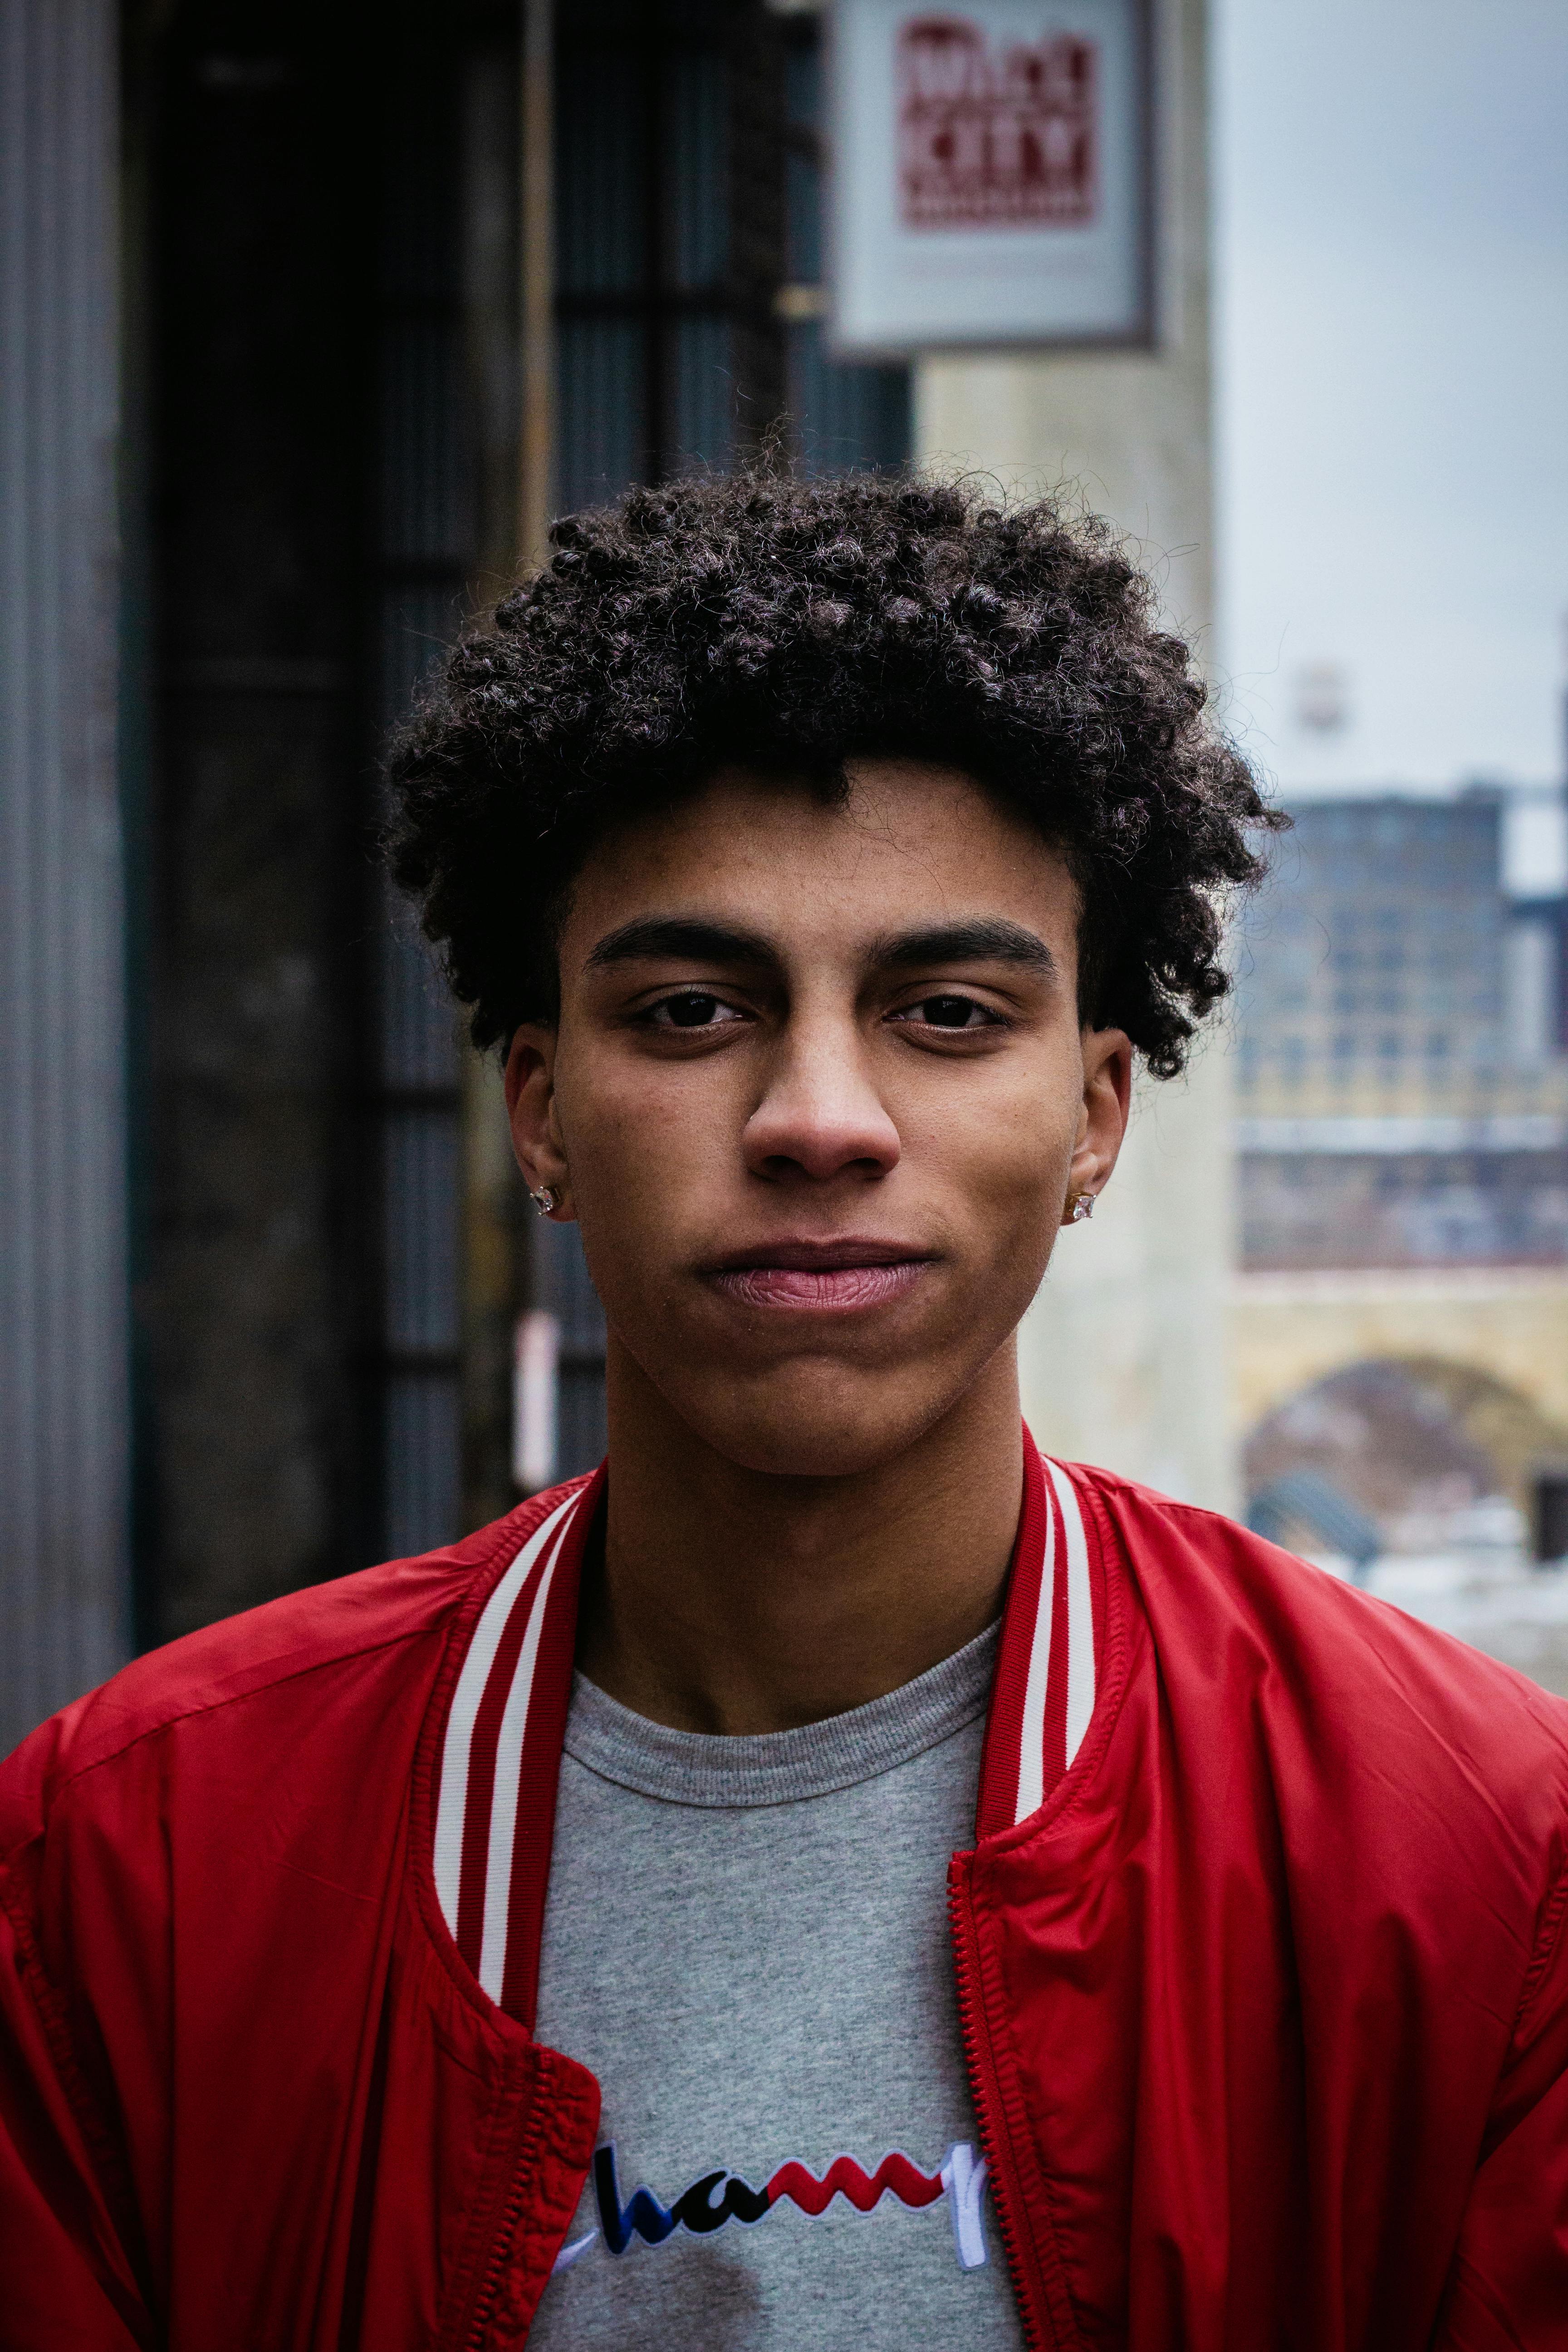
Gender: men